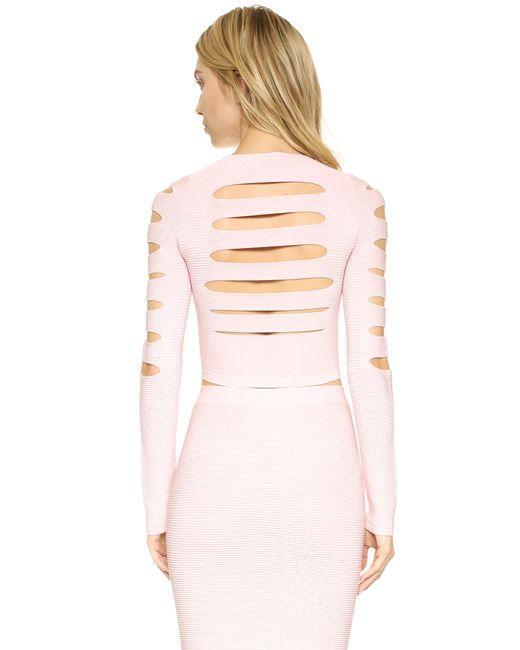
Rosa Kleid von hinten gerissen für Freizeitkleidung